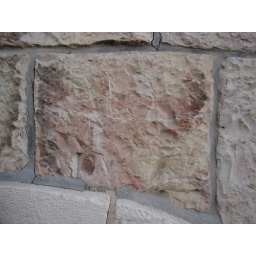
Many of the buildings in Israel and the West Bank are clad in pink stone of local origin..